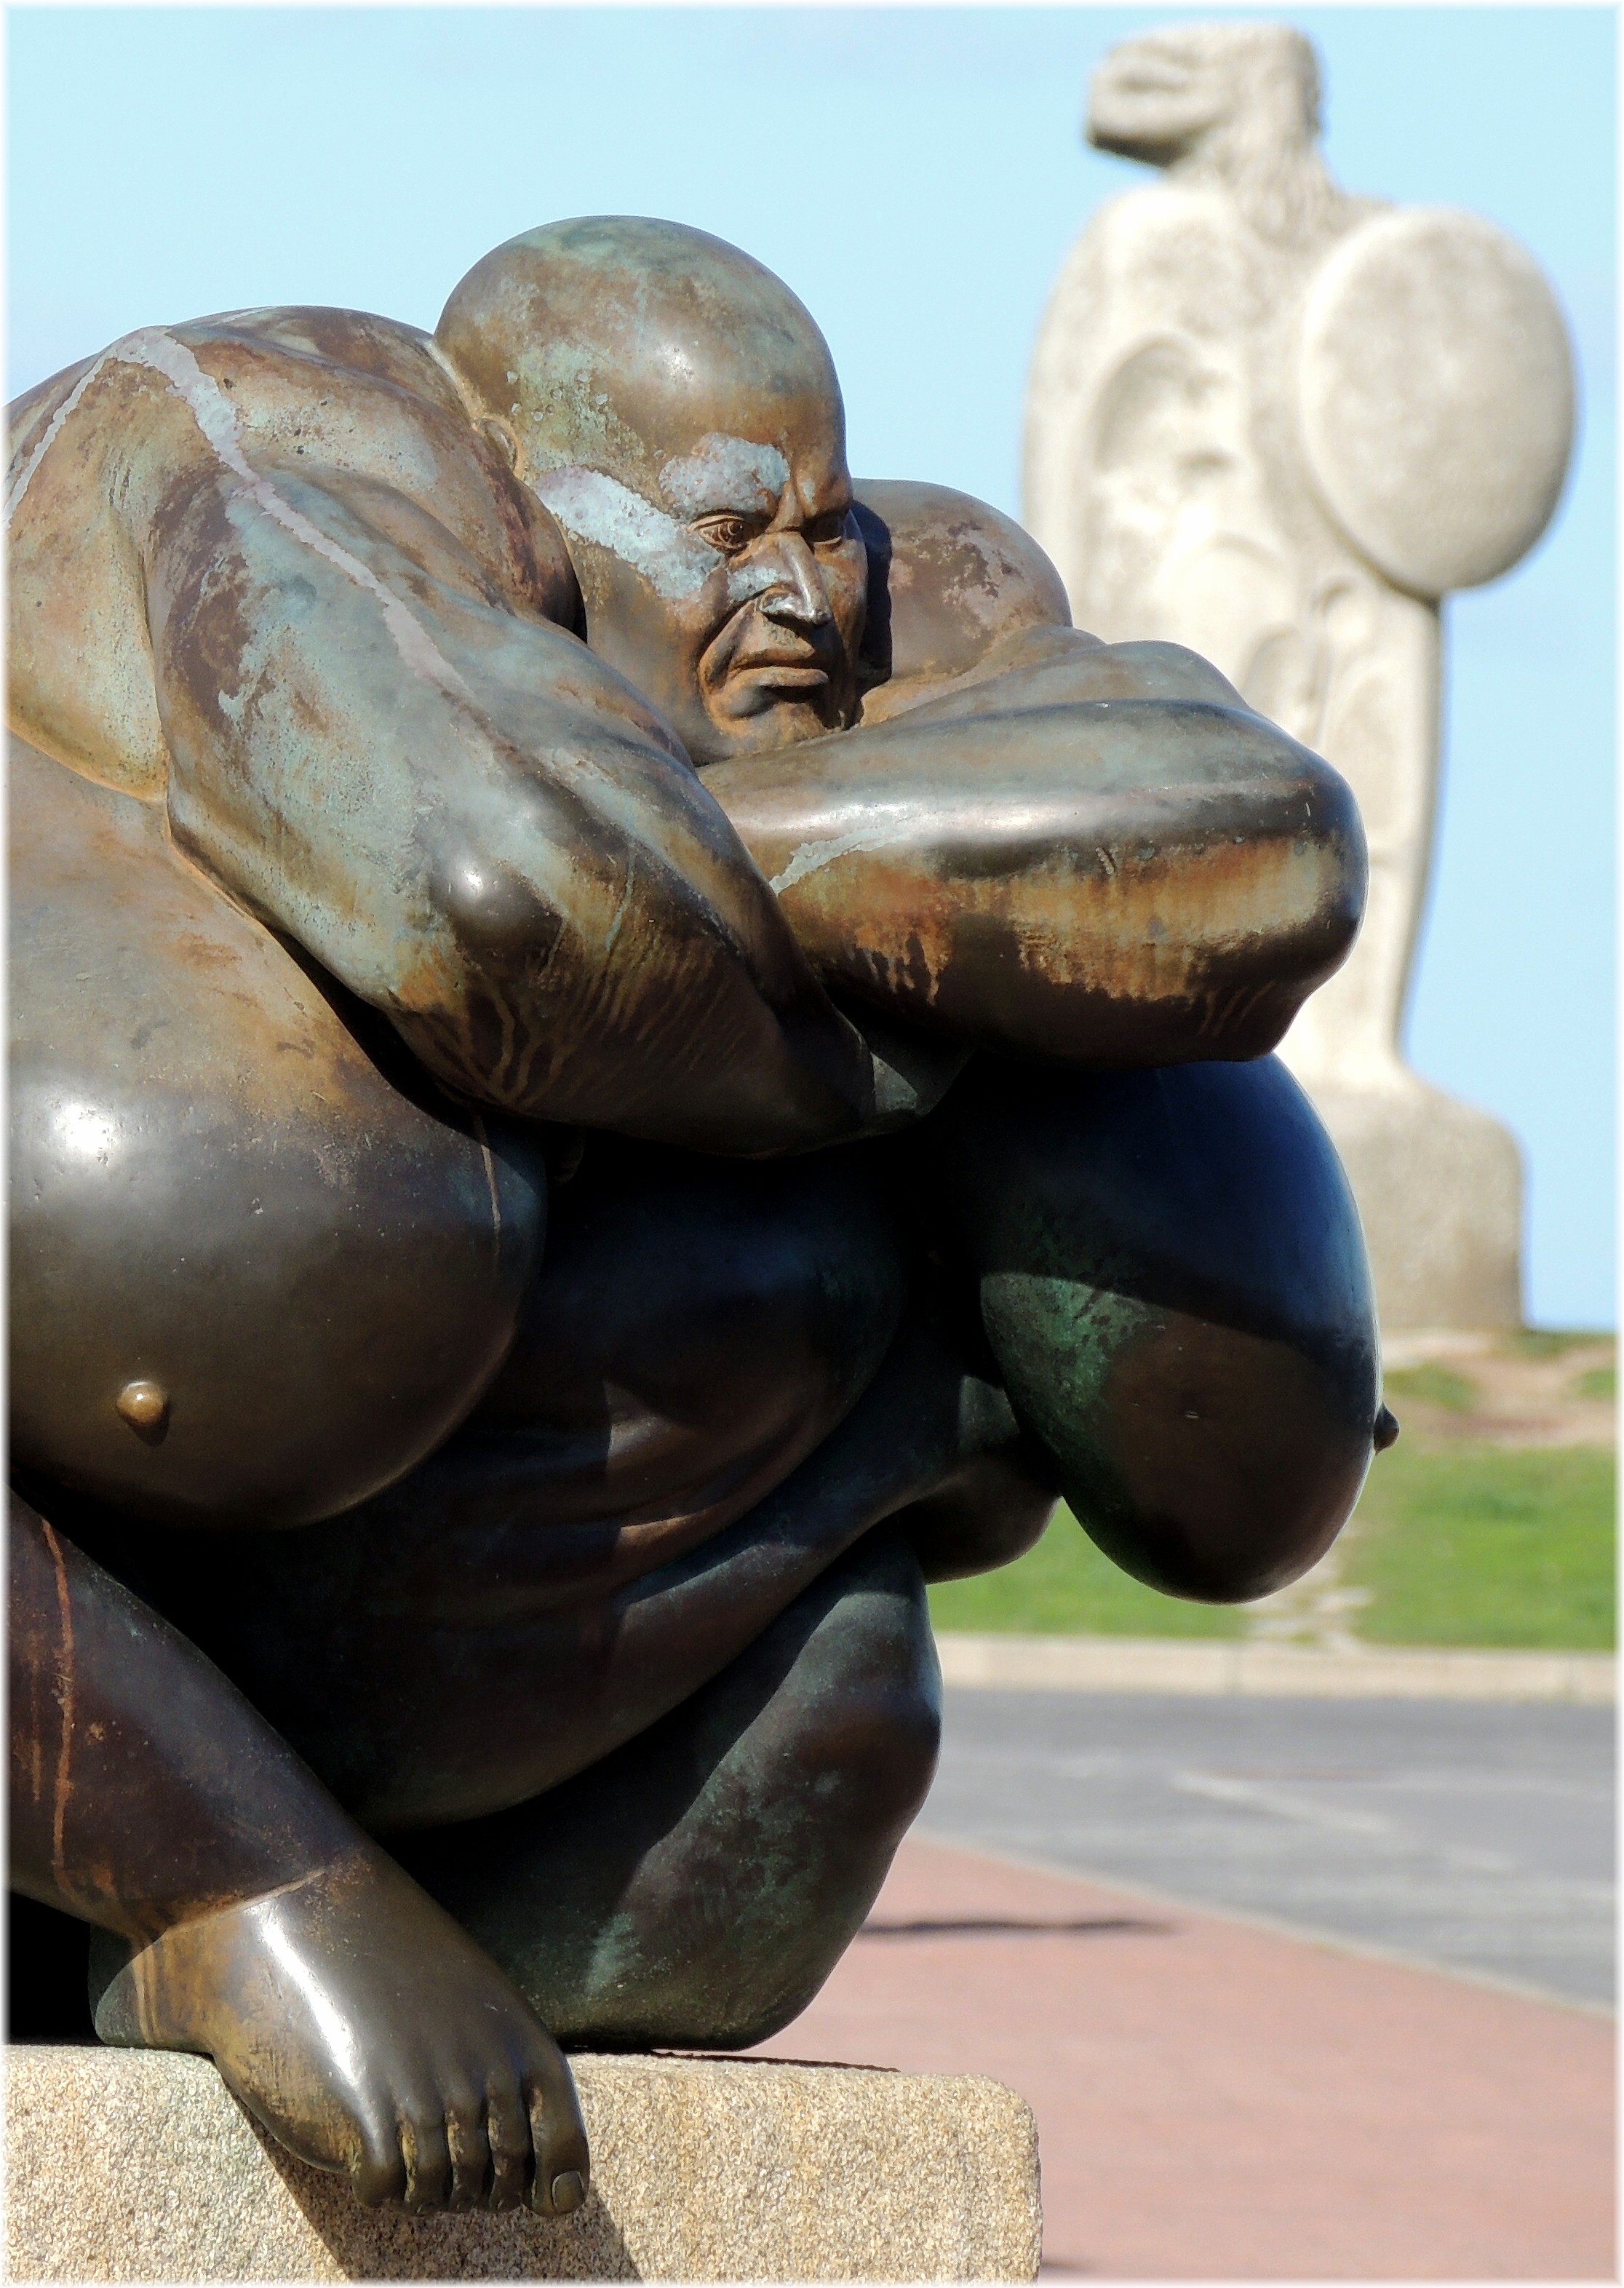
monument, statue, sculpture, art, figurine, bronze, carving, bronze sculpture